An Empress and the Warriors

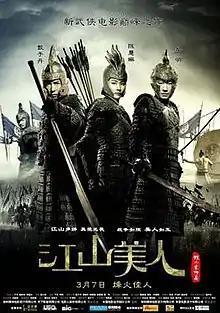
Theatrical release poster

An Empress and the Warriors is a 2008 action film directed by Ching Siu-tung. A Hong Kong-Chinese co-production, the film stars Donnie Yen, Kelly Chen, Leon Lai, and Kou Zhenhai.